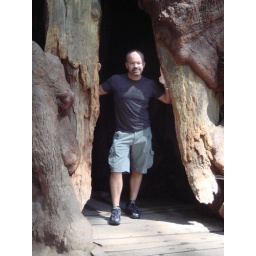
boy in tree